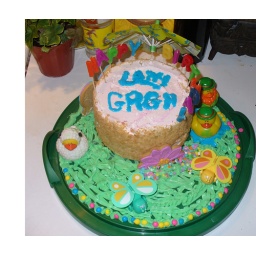
Please note the Irish ducks swimming in a blue pond....